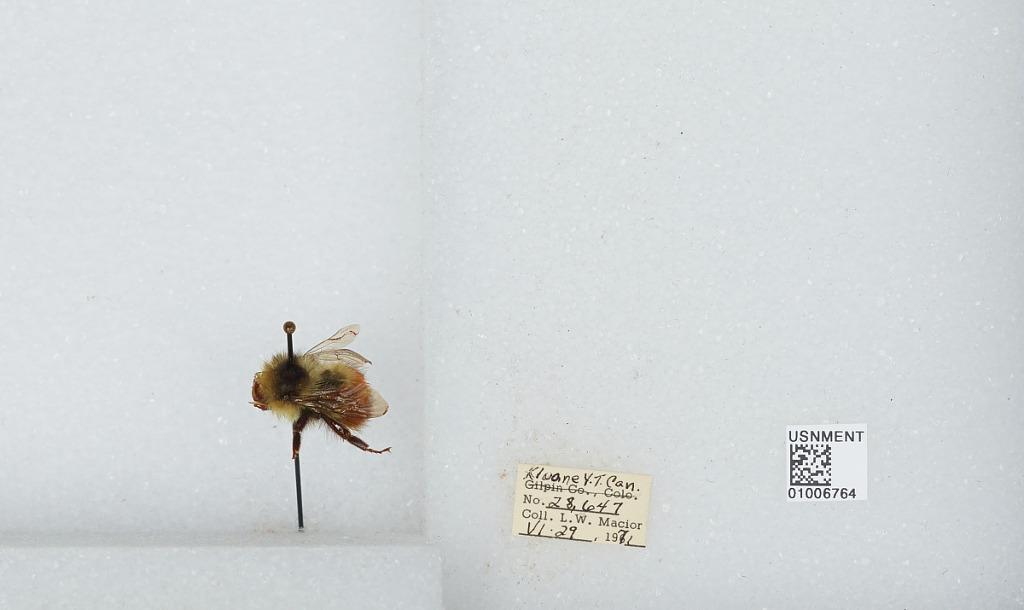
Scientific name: Bombus (Pyrobombus) flavifrons Cresson
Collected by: L. Macior
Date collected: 1971-6-29
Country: Canada
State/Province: Yukon Territory
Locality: Kluane
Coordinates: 60.75, -139.5